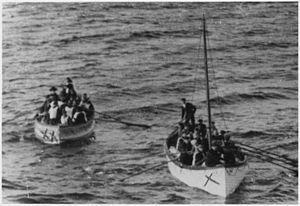
Harold Godfrey Lowe est un marin britannique. Promis à une carrière dans les affaires, il décide cependant de s'engager dans la marine à l'âge de quatorze ans. Après avoir servi quelques années au large des côtes africaines, il se met au service de la White Star Line en 1911. En avril 1912, il devient cinquième officier du plus prestigieux paquebot de la compagnie, le Titanic.
Les canots de sauvetage du Titanic sont des embarcations placées à bord du paquebot afin de permettre l'évacuation et le transbordement de ses passagers en cas d'incident. Le Titanic disposait de vingt canots, dont seize en bois et quatre pliables. Ils avaient une capacité de 1 178 passagers, alors que le navire pouvait transporter jusqu'à environ 3 500 personnes. Des passagers et membres d'équipage présents à bord du paquebot lors de son naufrage dans la nuit du 14 au 15 avril 1912 y ont été chargés, et ils auraient contenu entre 705 et 712 des 2 200 personnes qui se trouvaient dans le navire. Treize canots ont été remontés à bord du Carpathia et ramenés à New York, puis restitués à la White Star Line. Leur sort est par la suite inconnu.